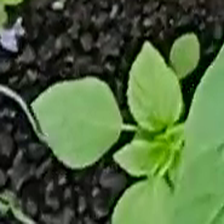
Weed species: Lamber_Quarter_plant(Chenopodium )